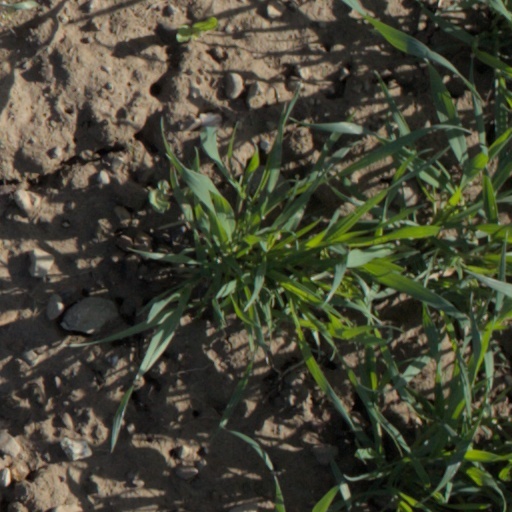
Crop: wheat